36 Engineer Regiment (United Kingdom)

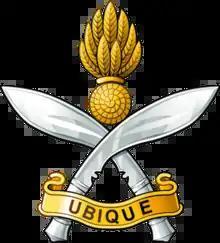
Unique badge of the Queen's Gurkha Engineers

The 36 Engineer Regiment is a regiment of the Corps of Royal Engineers within the British Army. The regiment trace their history back to before World War II as 36 Army Engineer Regiment. The regiment today is a general support engineer regiment provided force support within 12 (Force Support) Engineer Group.